Chinchón

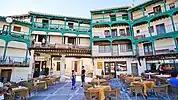

Since its construction, the square has hosted numerous activities: royal festivals, proclamations, theatre (corral de comedias), games, bullfights, executions, autos sacramentales, religious political and military events, in addition to serving as a film set (e.g. the bullfighting scene of the film "Around the World in Eighty Days").